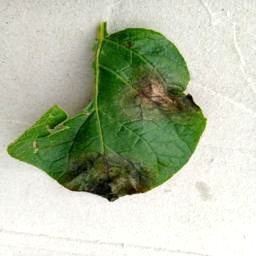
Etiqueta: Late Blight